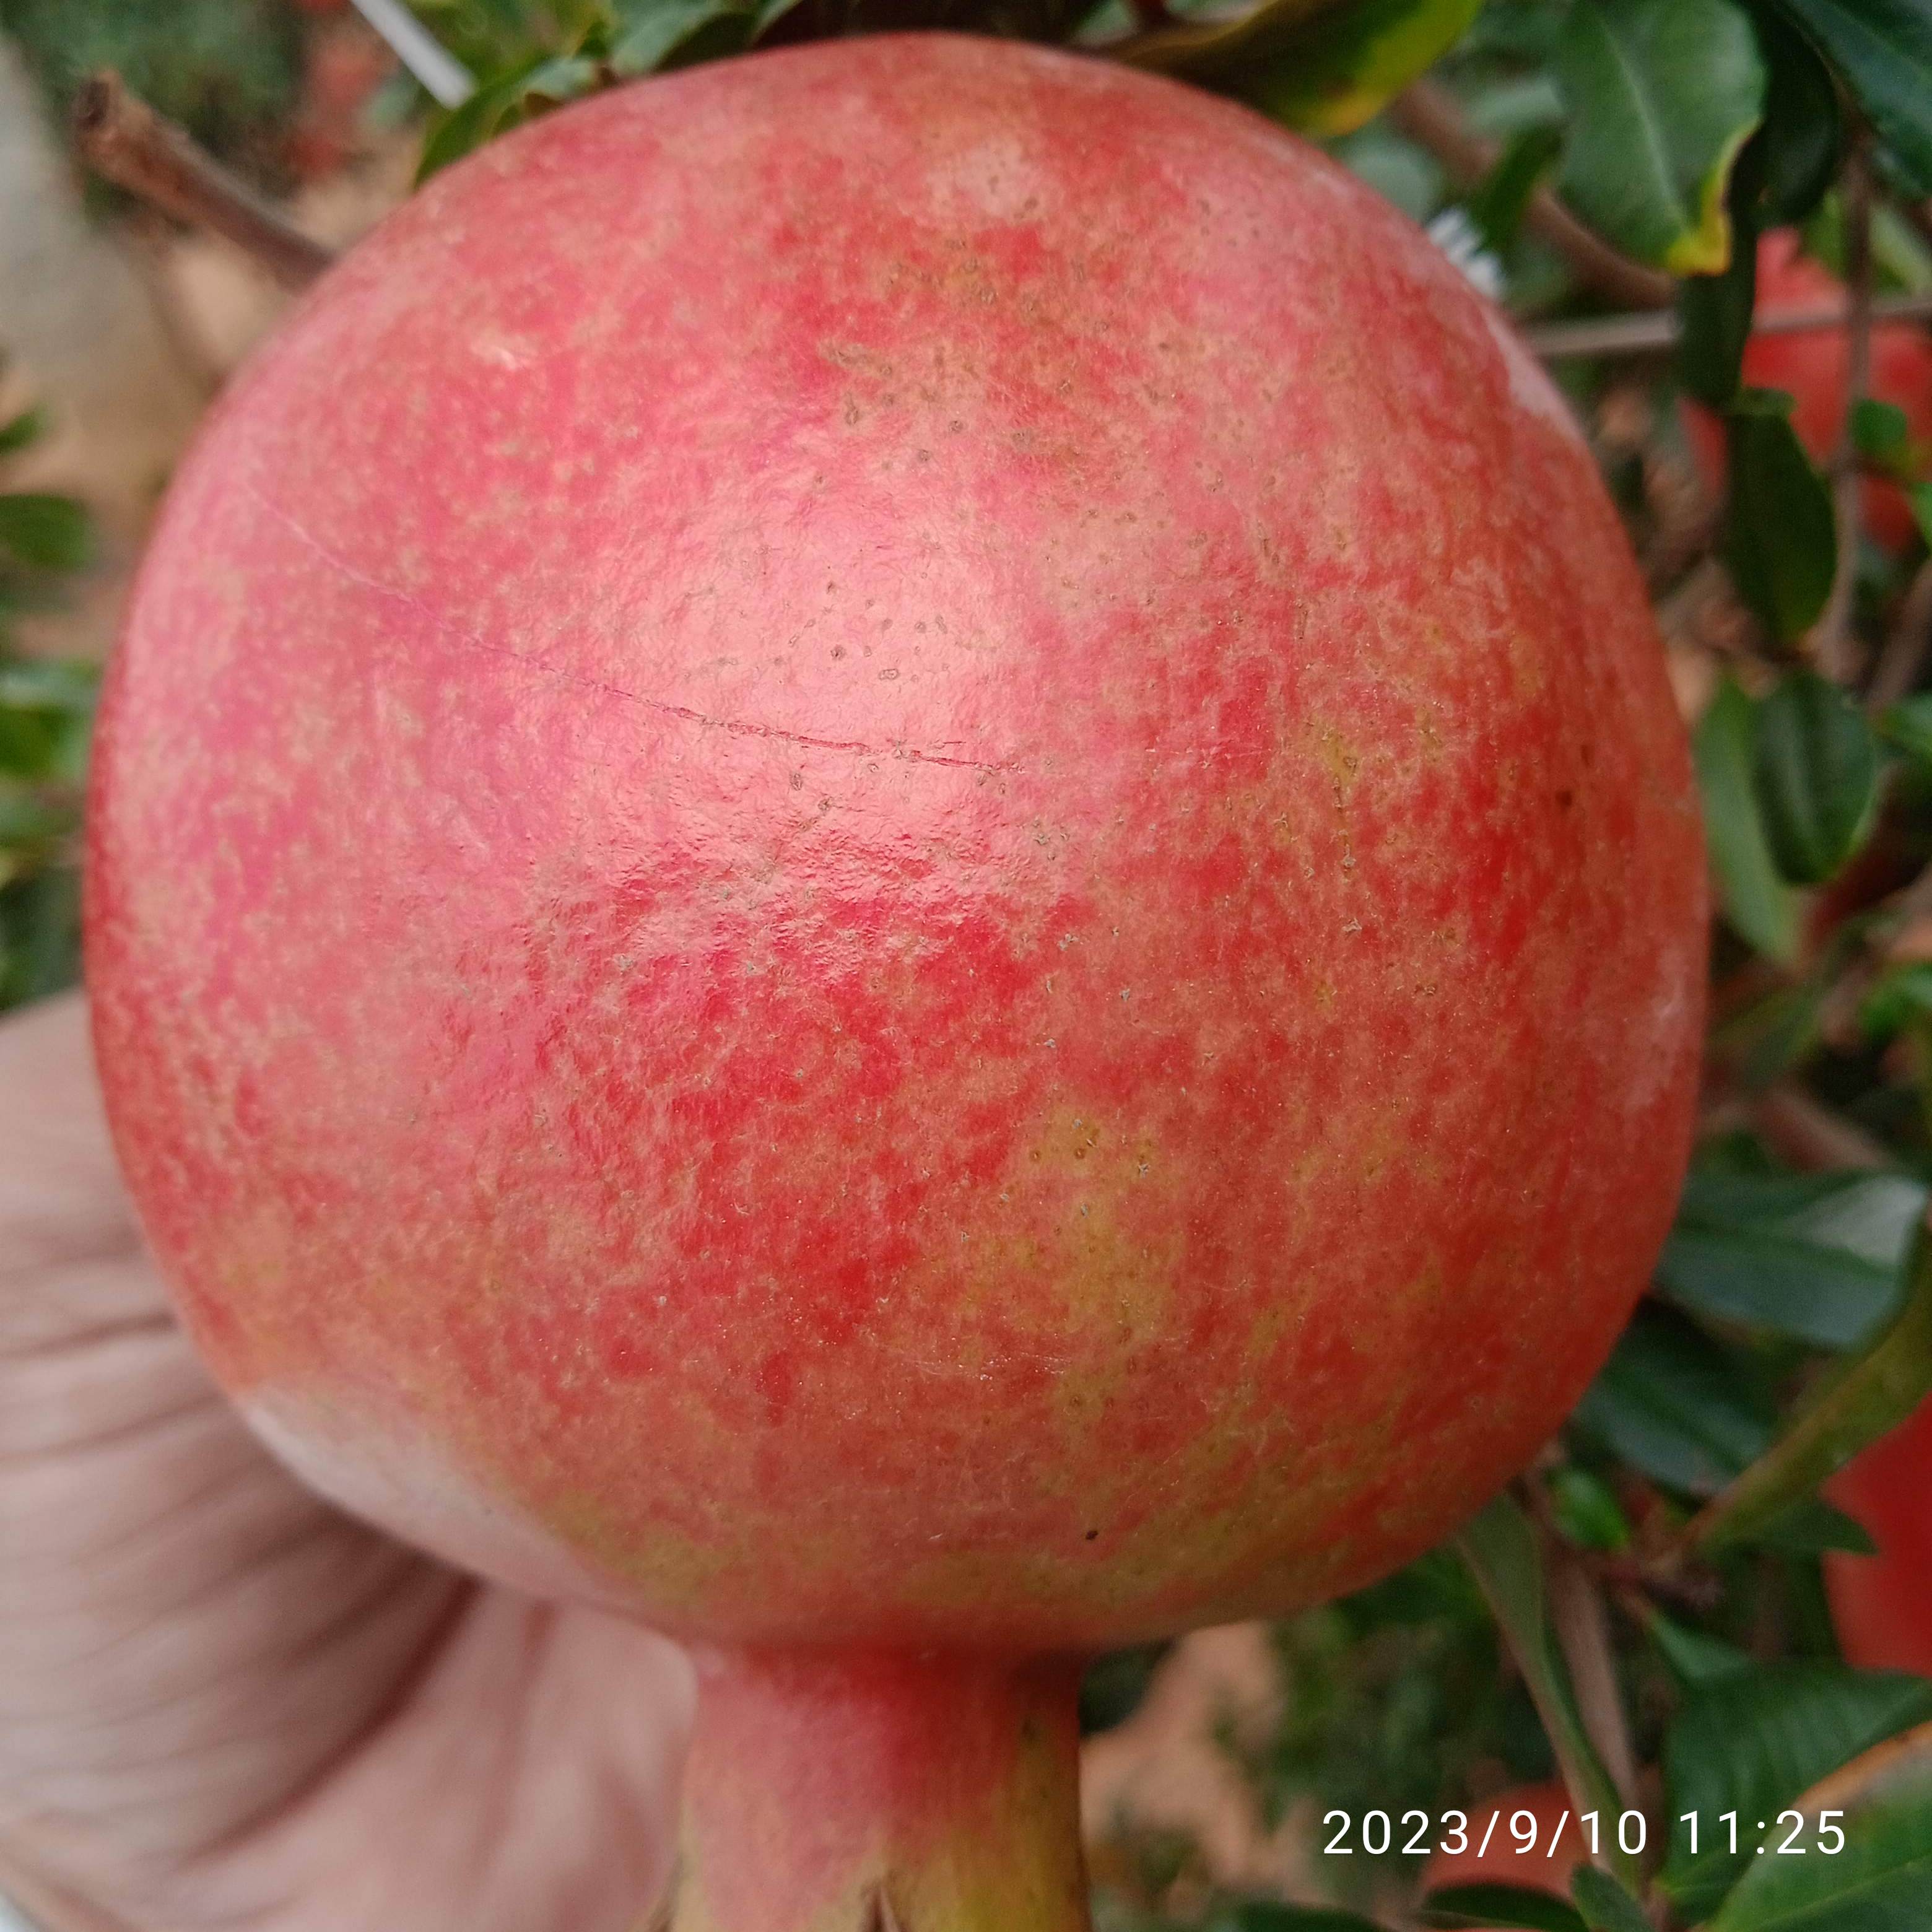
Label: Healthy